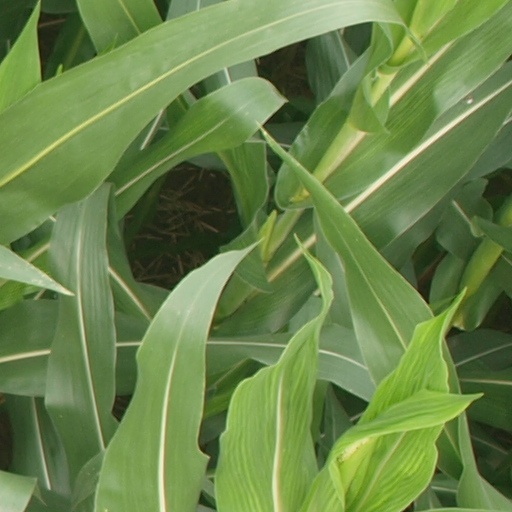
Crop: maize; corn